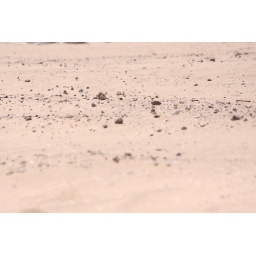
Rocky sand on the beach near Pentwater Harbor